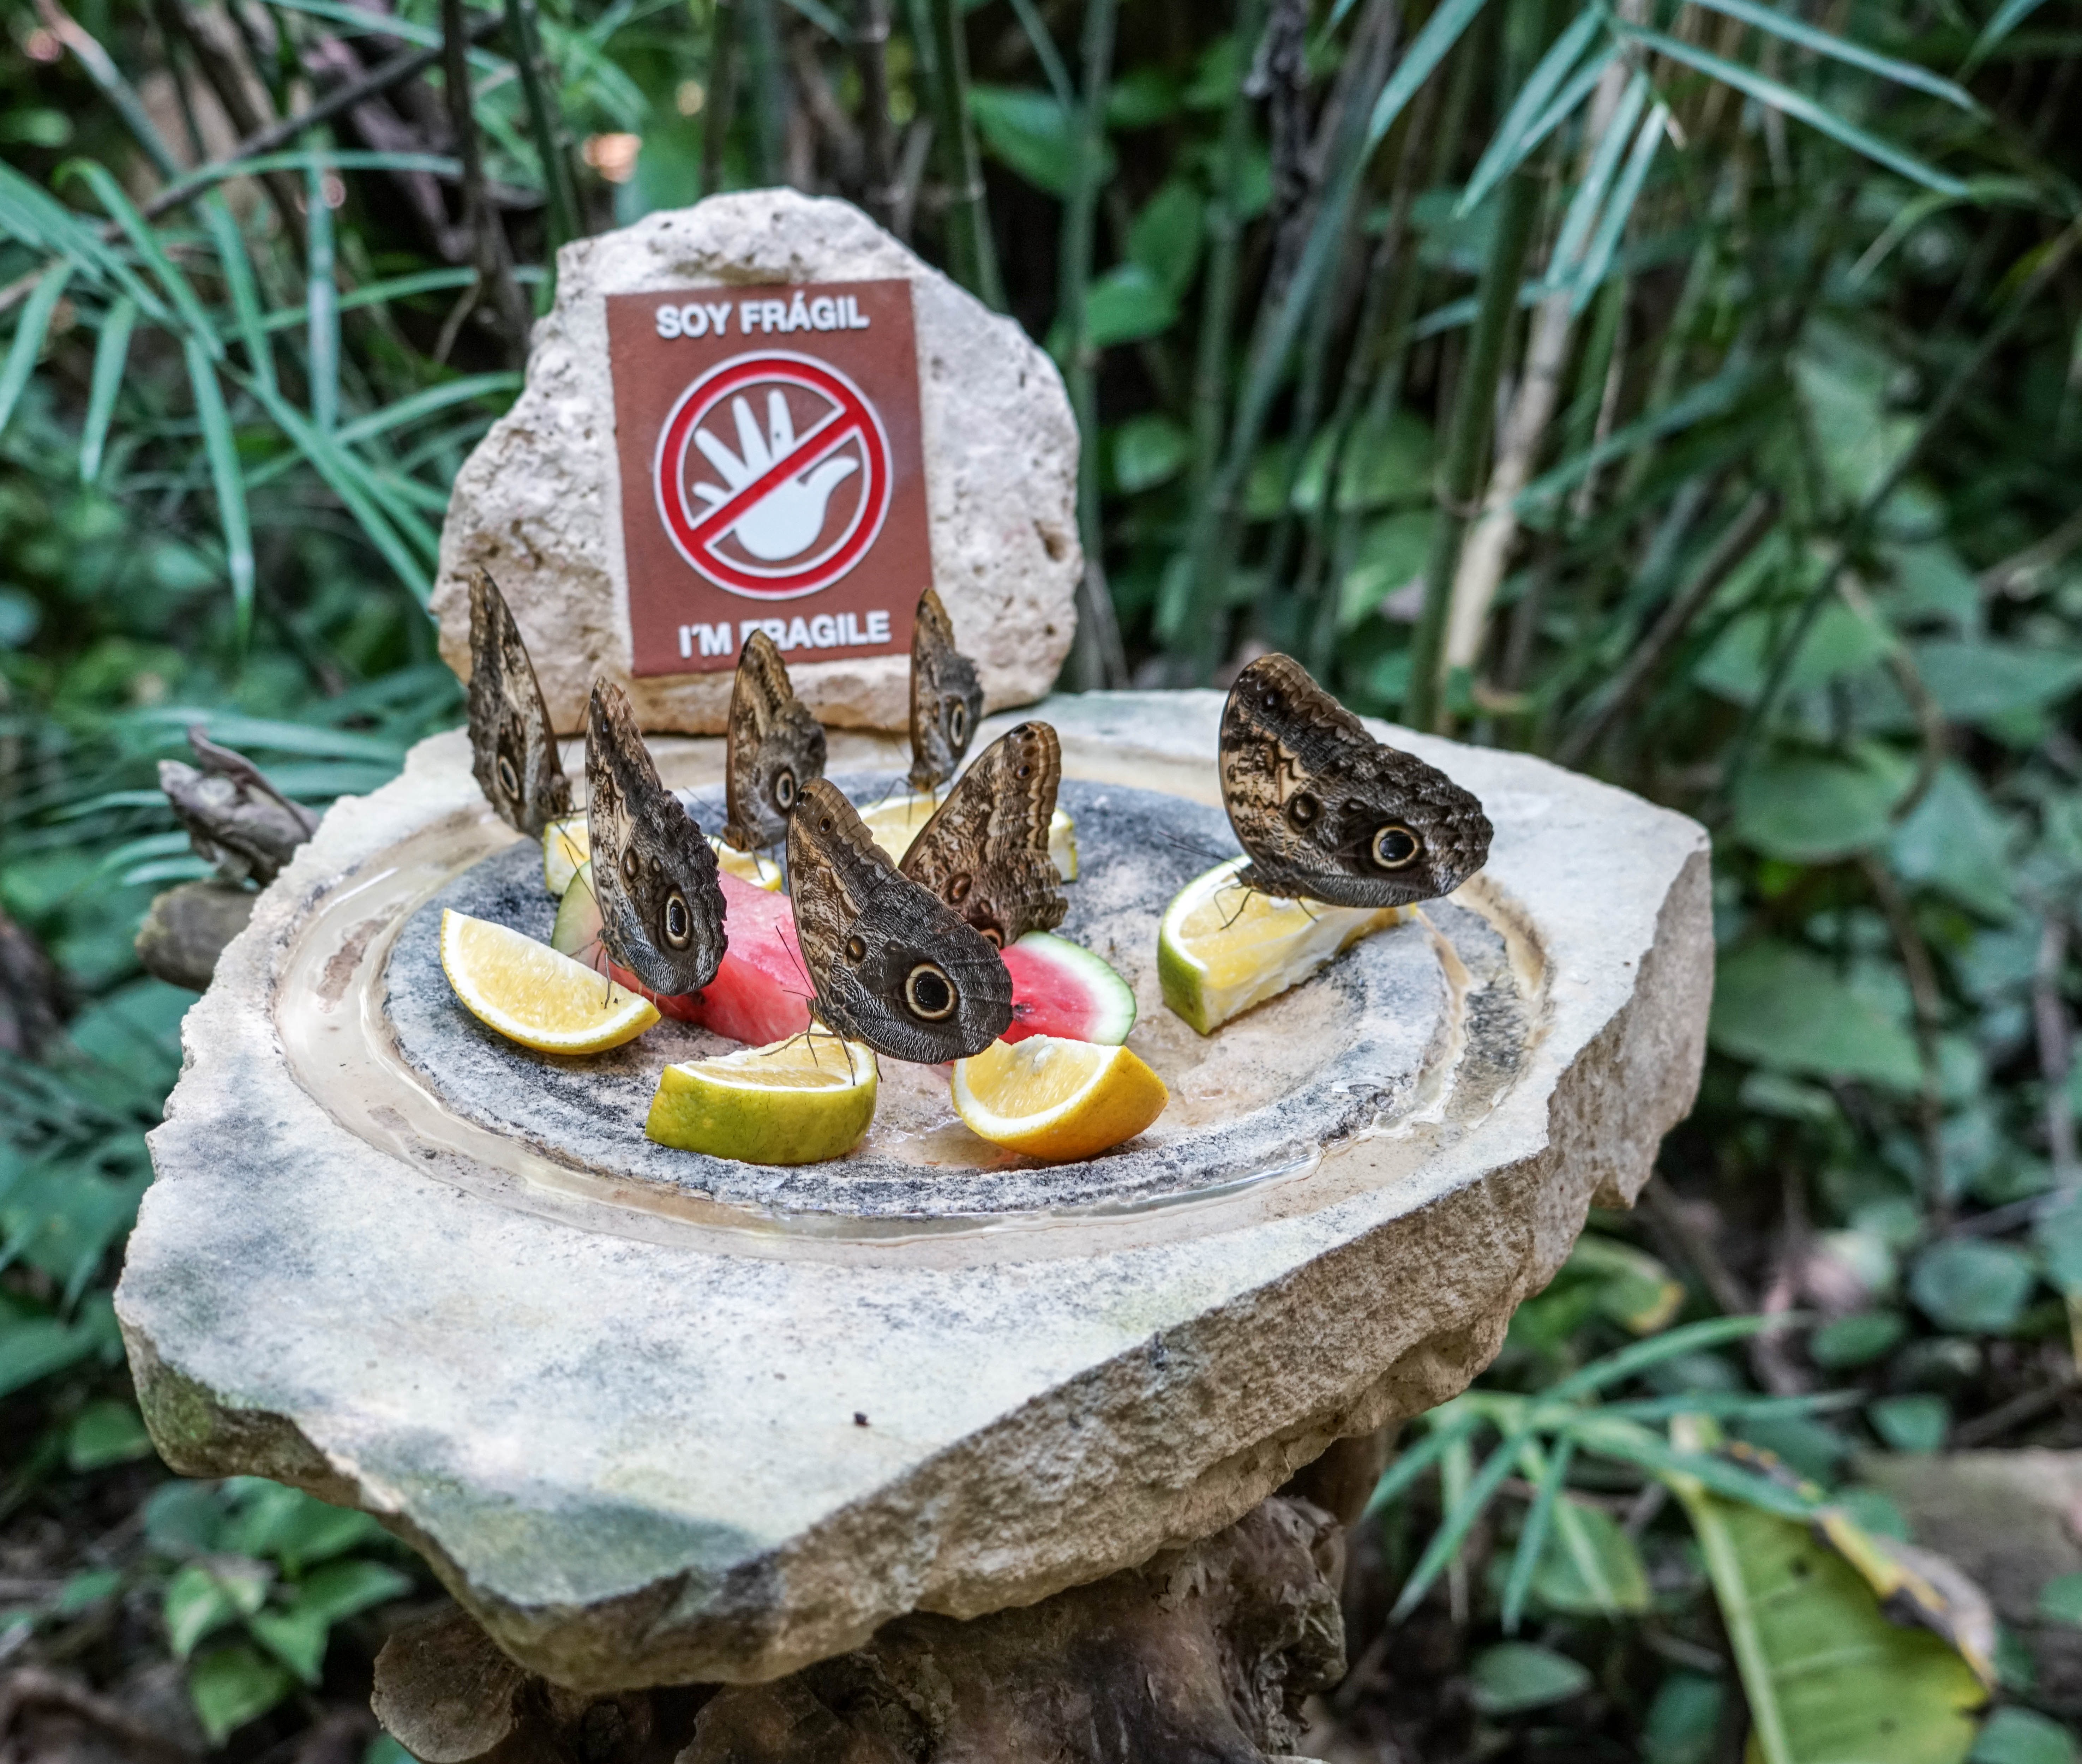
nature, flower, wild, tropical, insect, butterfly, colorful, fauna, life, eating, creature, butterflies, eating fruit